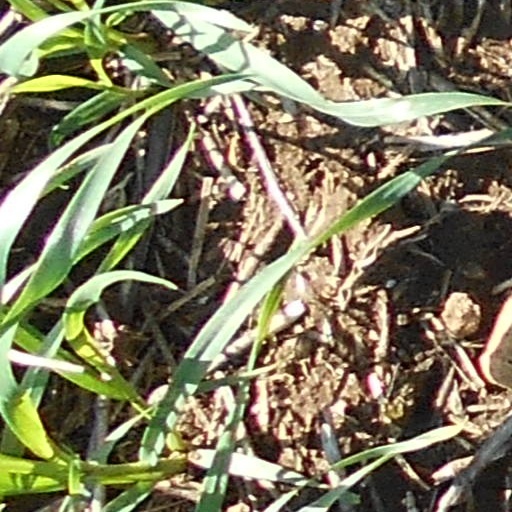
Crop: wheat